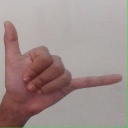
अक्षर: द